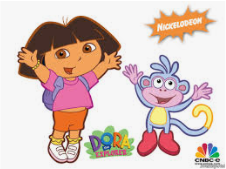
Portrait style: Cartoon Portrait